Naugatuck station

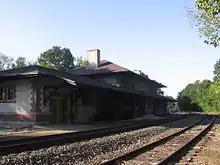
The former station building in 2012

Rail service in Naugatuck dates back to the 1840s with the establishment of the Naugatuck Railroad. The Naugatuck was acquired by the New York, New Haven and Hartford Railroad, which built a new station house between 1908 and 1910, and opened it in 1911. The old station was designed by Henry Bacon, one of America's foremost architects. This former station building was recently the headquarters for the Naugatuck Historical Society and is now The Station Restaurant.